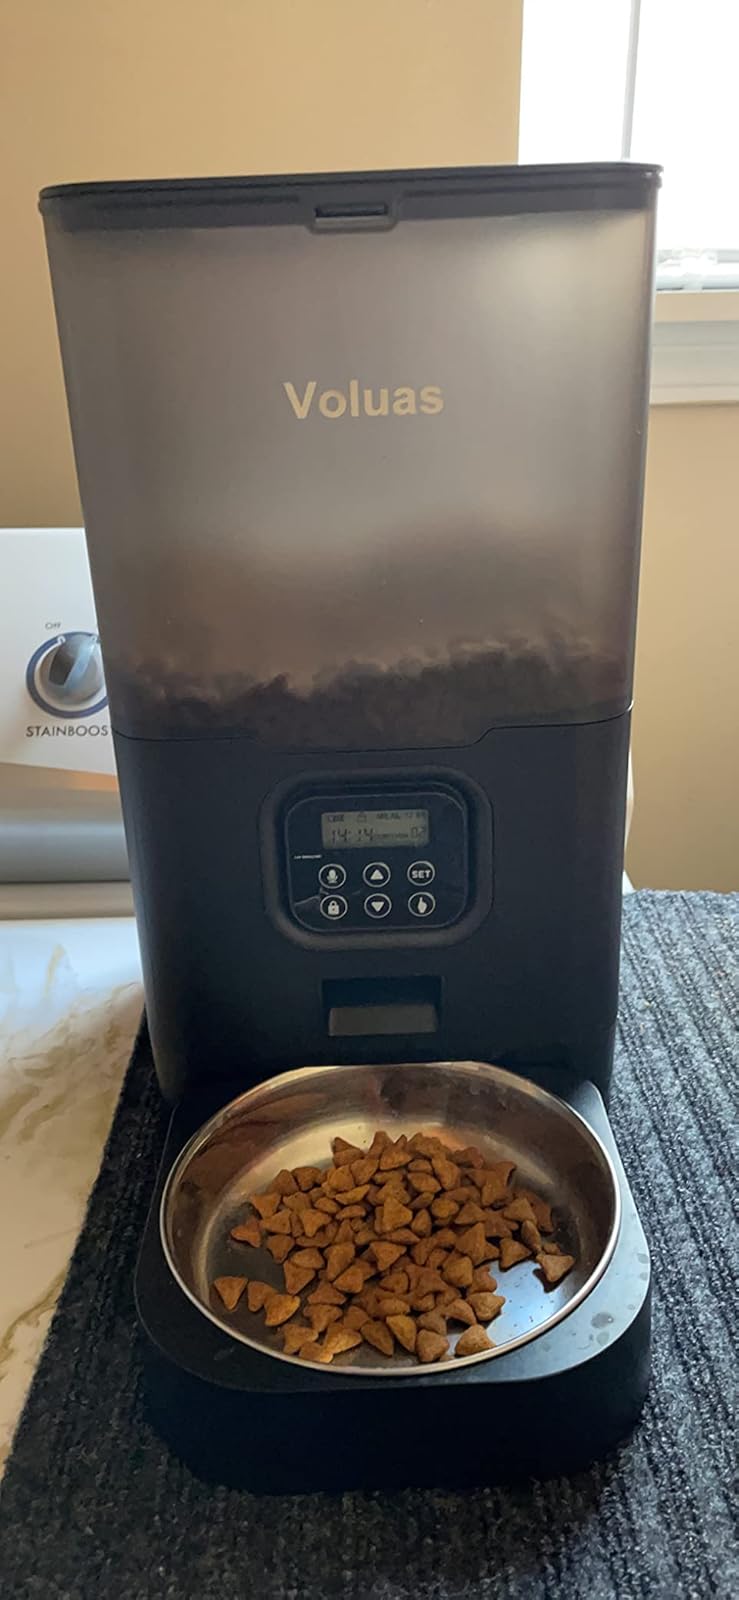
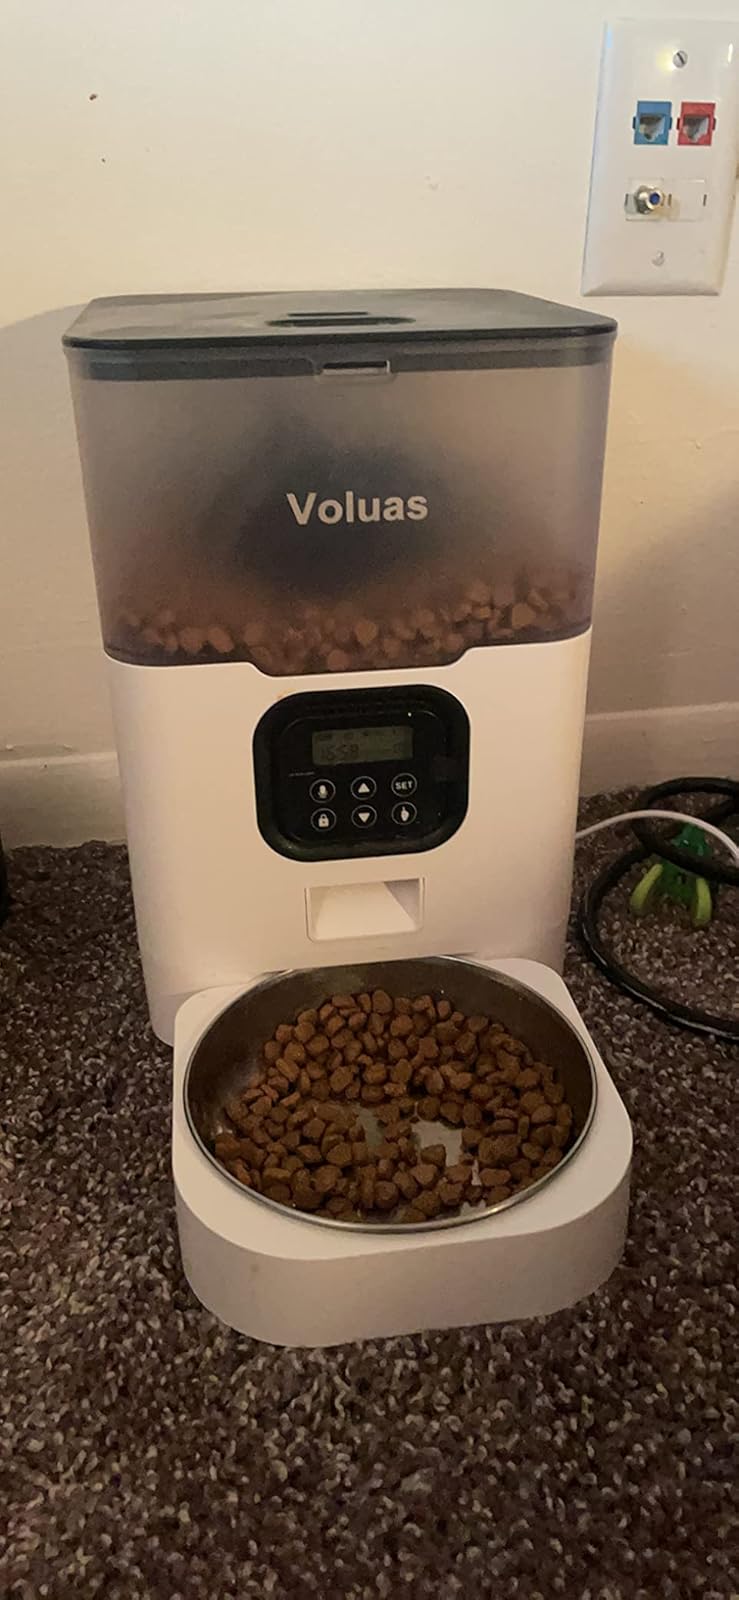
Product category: items_feeder
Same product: no